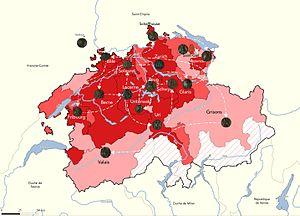
Carte représentant l'ordre de scellement par les cantons suisses et leurs alliés du traité, faisant ainsi apparaître l'itinéraire des deux exemplaires du traité.
Le traité de Fribourg, plus connu sous le nom de « paix perpétuelle », est un traité de paix signé à Fribourg le 29 novembre 1516 entre la France de François Iᵉʳ et la Confédération des XIII cantons suisses.